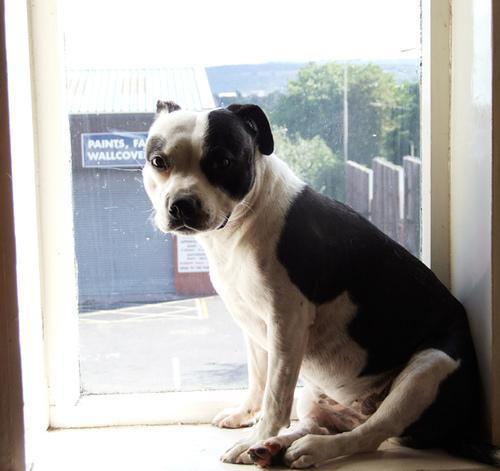
staffordshire bull terrier